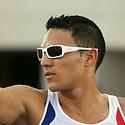
Age: 22